Answer in natural language. Considering the relative positions, is SprayBottle (marked C) above or below swivel office chair with adjustable armrests (marked B)? Choose between the following options: below or above
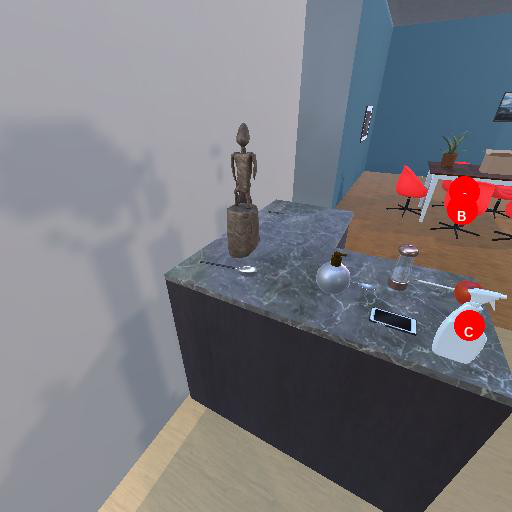
<answer>below</answer>